Wireless telegraphy in the Italo-Turkish War

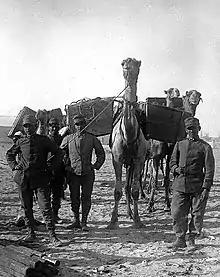
Camels transporting wireless equipment

The Italian wireless stations became important in the wake of the initial landings, and were used for communications between the fleet and the Corps of Logistics. In charge of the wireless detachment in Tripoli was the then Lieutenant Luigi Sacco, who arrived in Libya on 9 October 1911 a few days after the outbreak of hostilities.